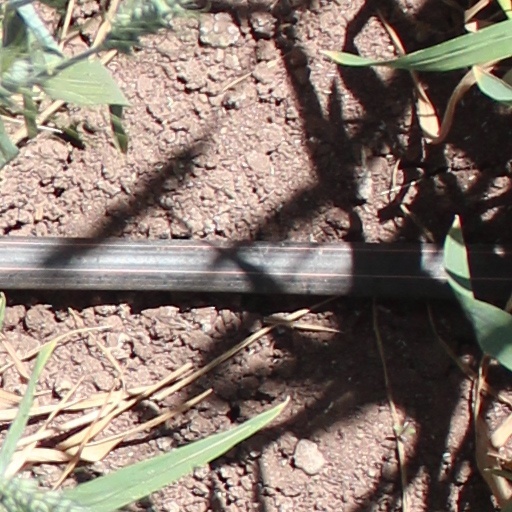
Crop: wheat